2009–10 Croatian presidential election

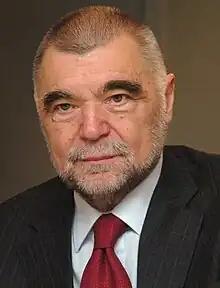
Stjepan Mesić, the term-limited incumbent president whose term expired on 18 February 2010.

After serving two consecutive five-year terms, the incumbent president Stjepan Mesić was not eligible to run in the 2009 election.